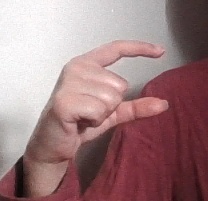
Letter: dal